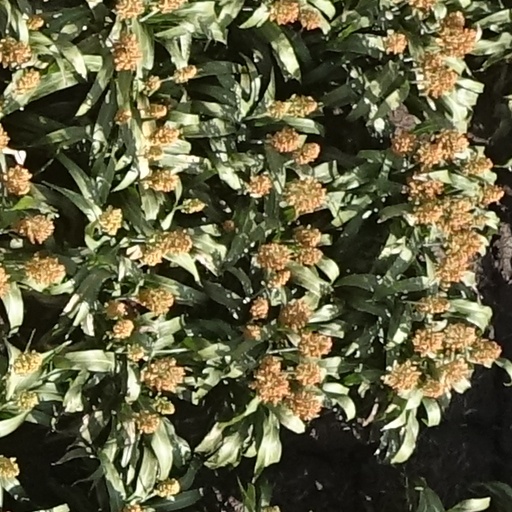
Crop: sorghum